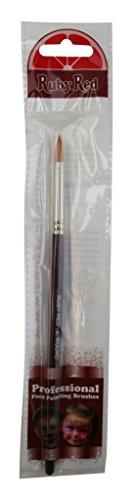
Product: Ruby Red Paint Face Paint Brush - Large Rnd
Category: Toys & Games | Arts & Crafts | Drawing & Painting Supplies | Paintbrushes
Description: Ruby Red Paint.
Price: $6.00